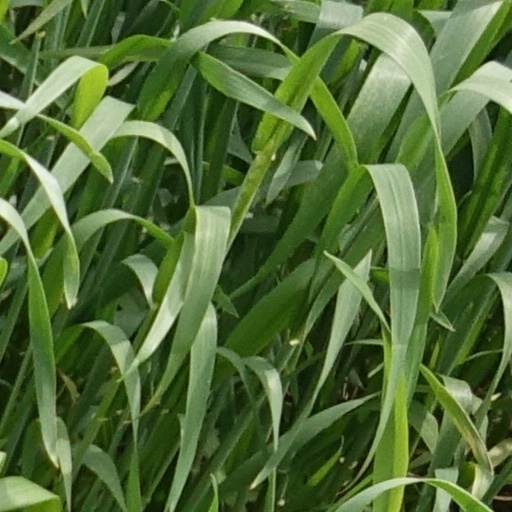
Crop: wheat